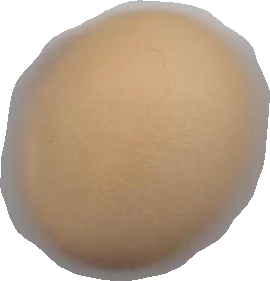
Variety: Grobogan